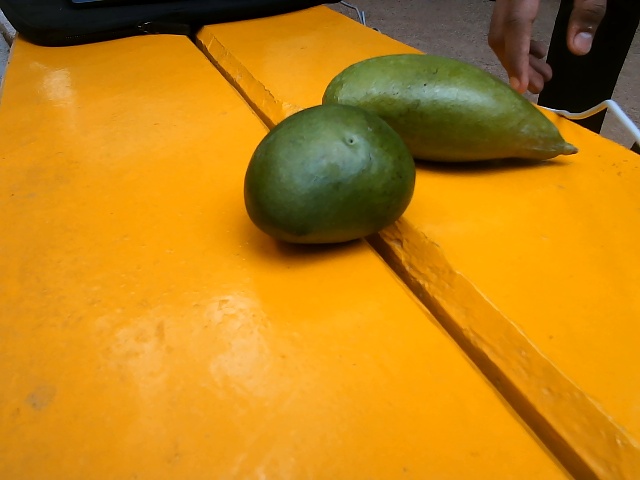
Label: Raw_Mango